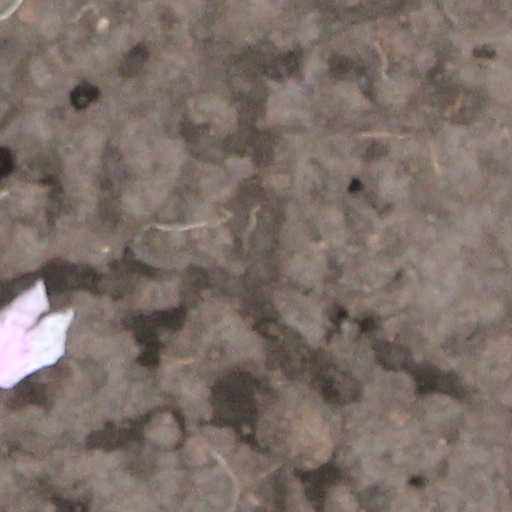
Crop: wheat